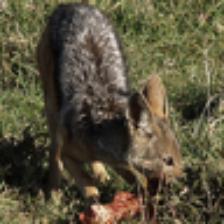
Label: NonHuman